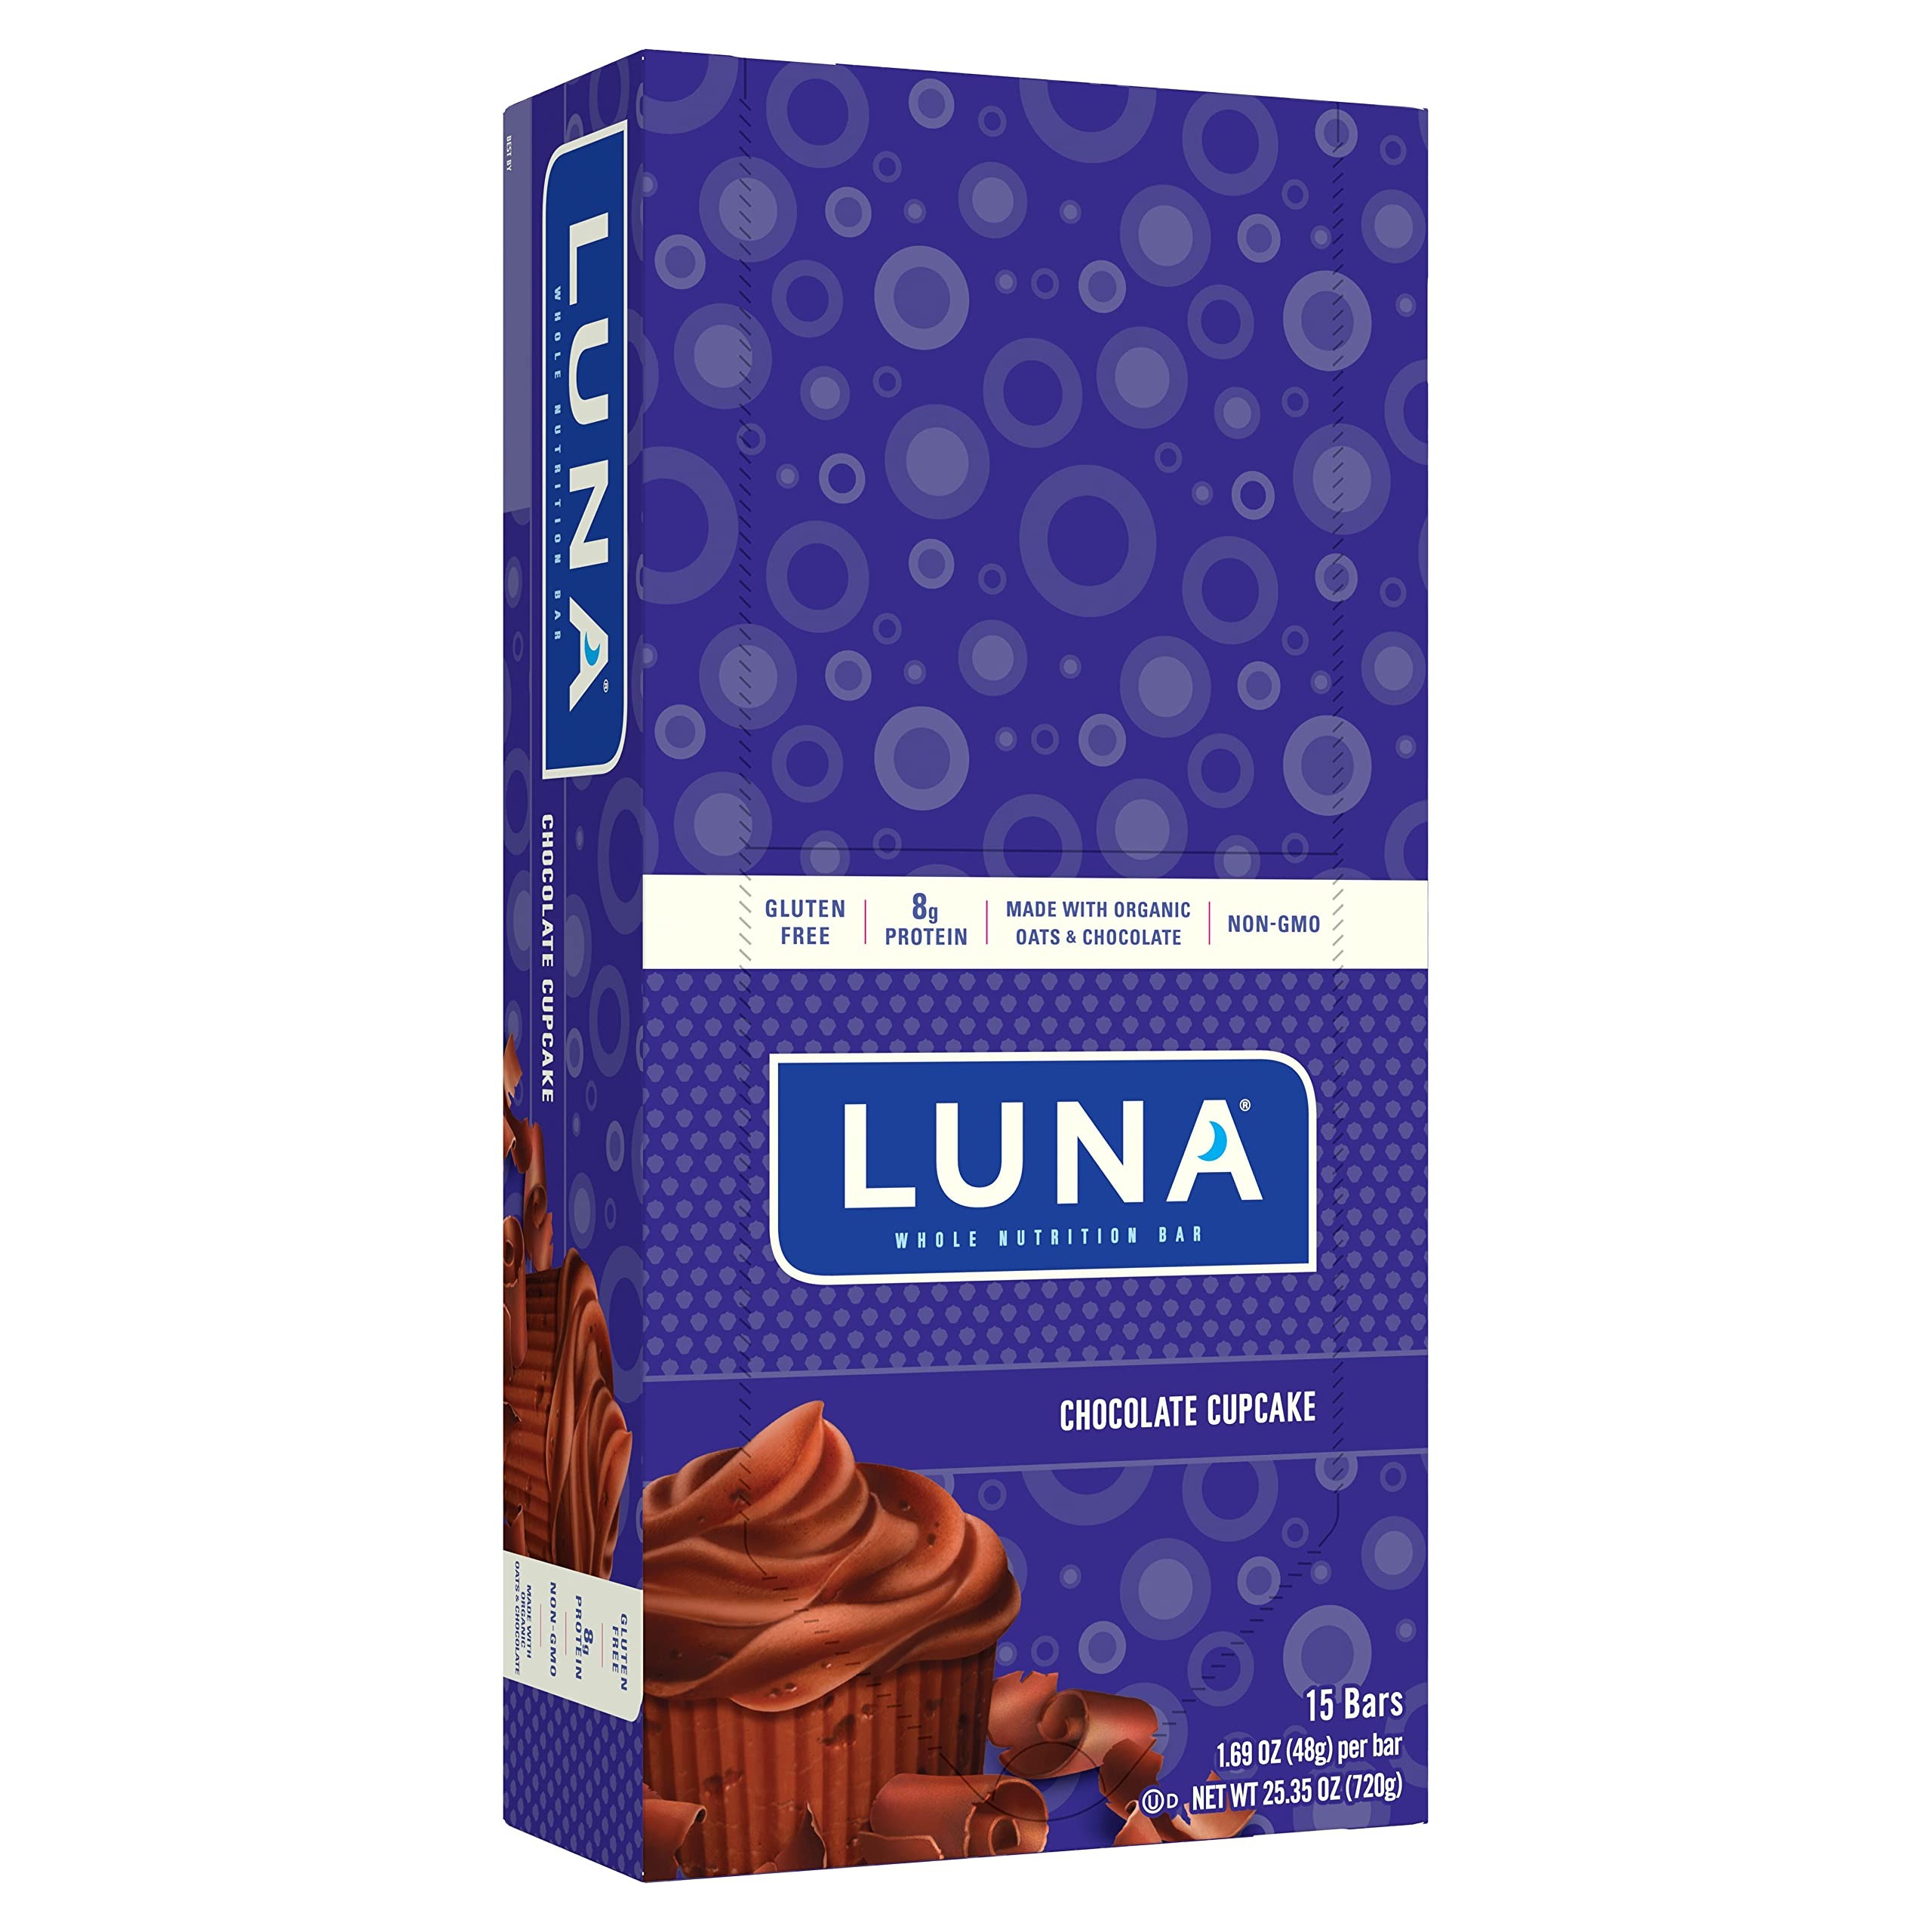
Item Name: LUNA BAR - Gluten Free Snack Bars - Chocolate Cupcake -8g of protein - Non-GMO - Plant-Based Wholesome Snacking - On the Go Snacks (1.69 Ounce Snack Bars, 15 Count)
Bullet Point 1: MORE OF THE STUFF YOU WANT: 8g protein and a low-glycemic index.
Bullet Point 2: LESS OF THE STUFF YOU DON’T: Gluten free, with no artificial flavors or high-fructose corn syrup.
Bullet Point 3: QUALITY INGREDIENTS: Plant-based, complete protein from soy provides essential amino acids. Carbohydrates come from organic oats and a blend of sugars with a low-glycemic index.
Bullet Point 4: DELICIOUS FLAVORS AND VARIETY: LUNA Bars come in a variety of craveable flavors.
Bullet Point 5: CONVENIENCE: Wholesome, delicious on-the-go snack bars for energy whenever and wherever you need it.
Value: 25.35
Unit: Ounce

Price: 26.115